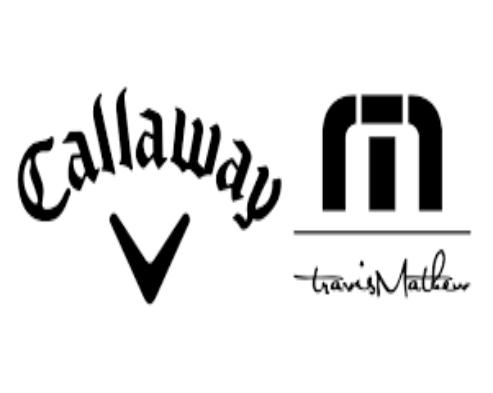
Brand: Callaway
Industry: Sports